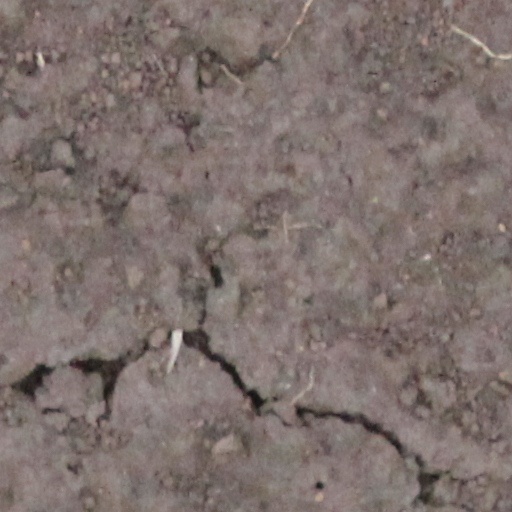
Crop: wheat